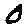
Label: 0